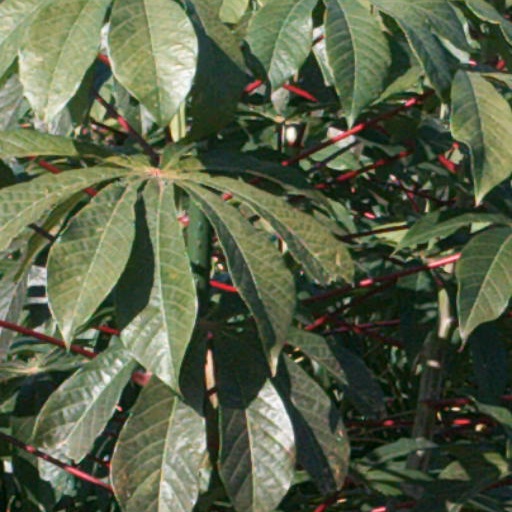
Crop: cassava